Markham's storm petrel

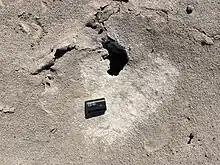
Nest hole in Chile

Like other storm petrels, Markham's storm petrel is probably monogamous. The reproductive cycle, from arrival at colonies to departure of fledglings, lasts about five months. Some pairs will begin breeding much earlier than others – for example, in three colonies (the Paracas, Arica, and colonies), some females lay their eggs in April, and others lay their eggs as late as August. This could lead to a 10-month reproductive season of the overall colony, contrasting with most other colony-forming birds in which breeding is much more synchronized. There are also large discrepancies between colonies: In three other colonies (the Caleta Buena, , and colonies), egg laying occurs much later, between November and probably February. The causes of these discrepancies are unknown.